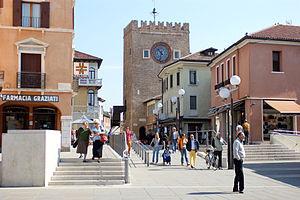
Mestre - Tour de l'horloge Italiano: Mestre - la torre dell'orologio
Mestre est une localité de la commune de Venise dans la région Vénétie dans le nord-est de l'Italie et constitue l'expansion de la cité de Venise sur la terre ferme.